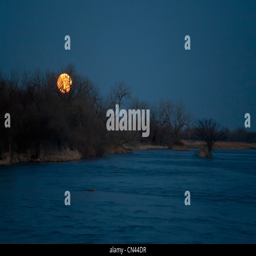
a city - a full moon sets over river